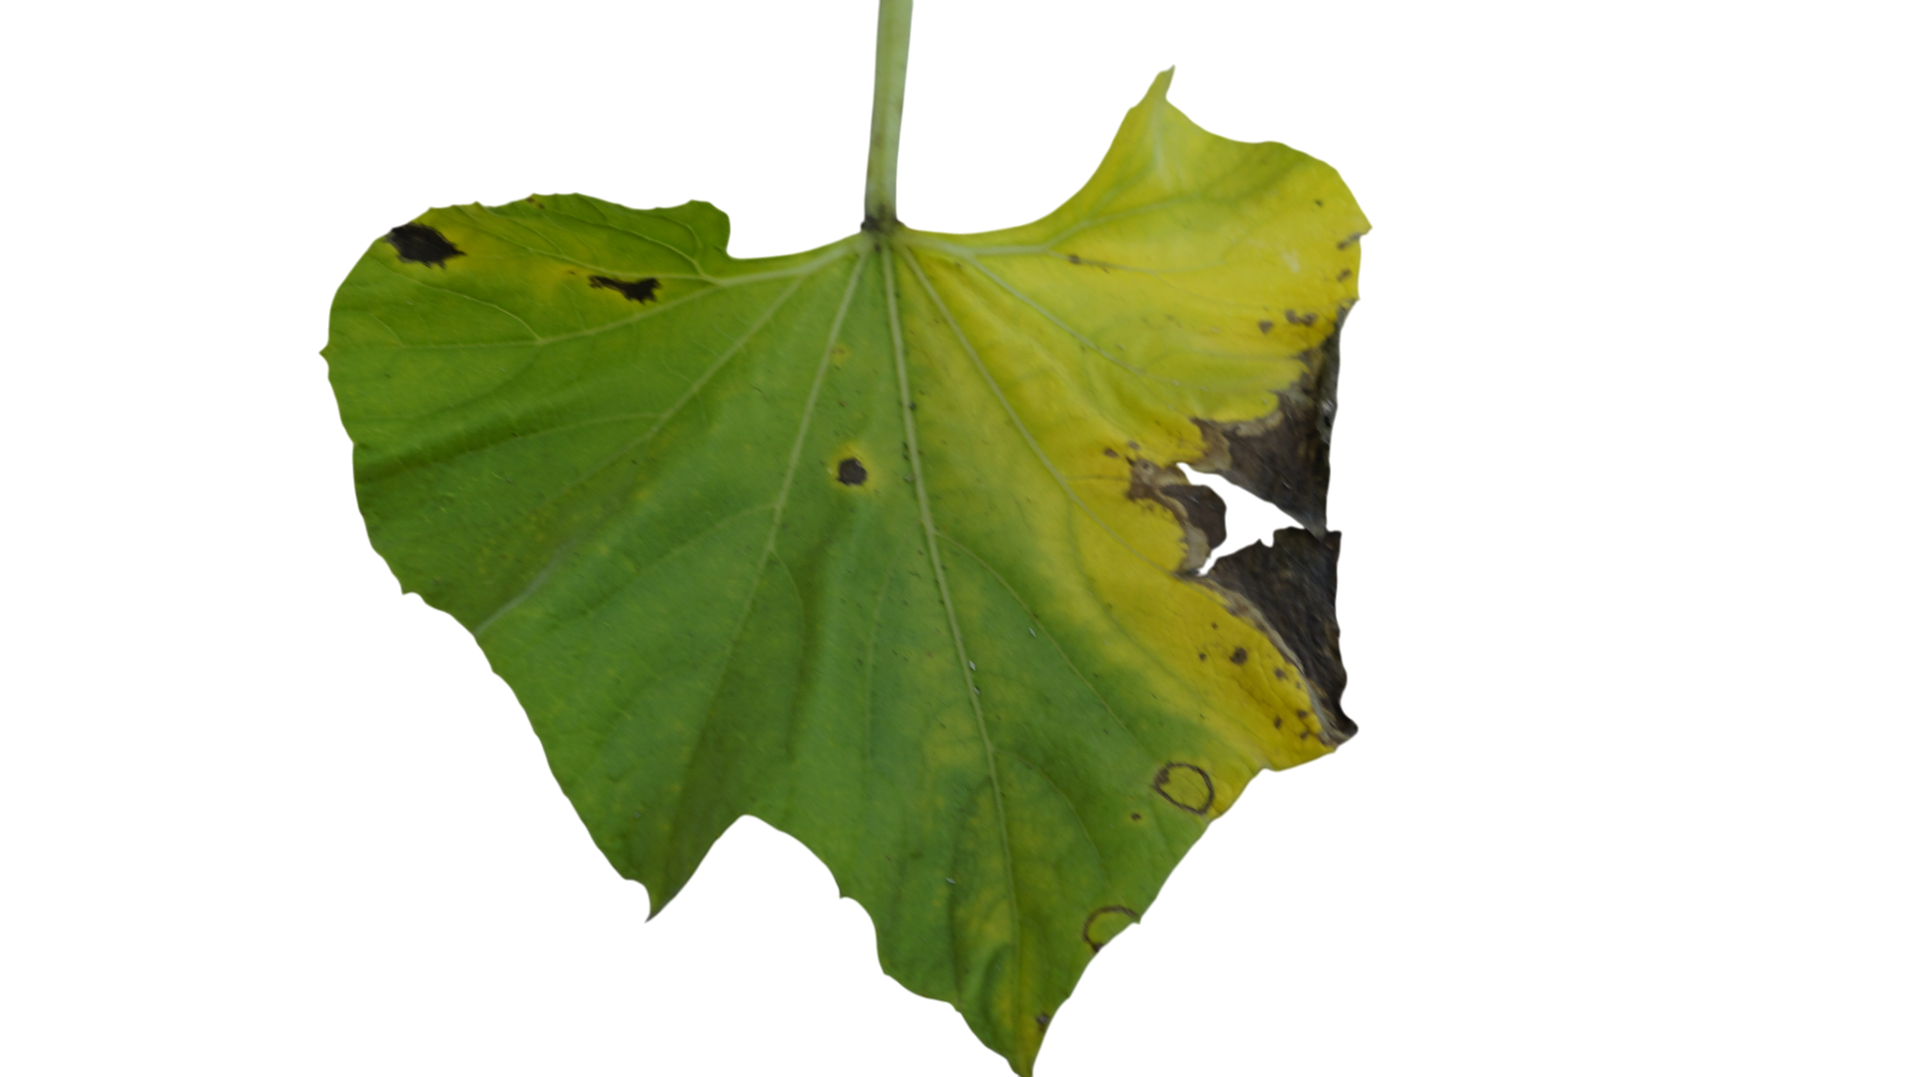
Crop: Bottle Gourd
Label: Downy_Mildew